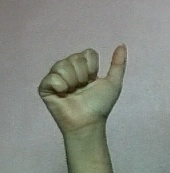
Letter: dhad